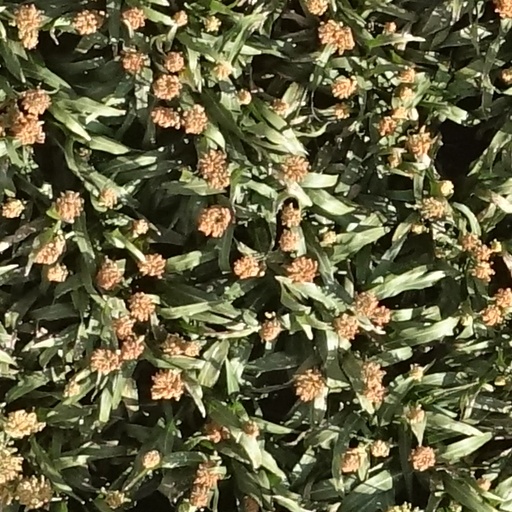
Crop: sorghum